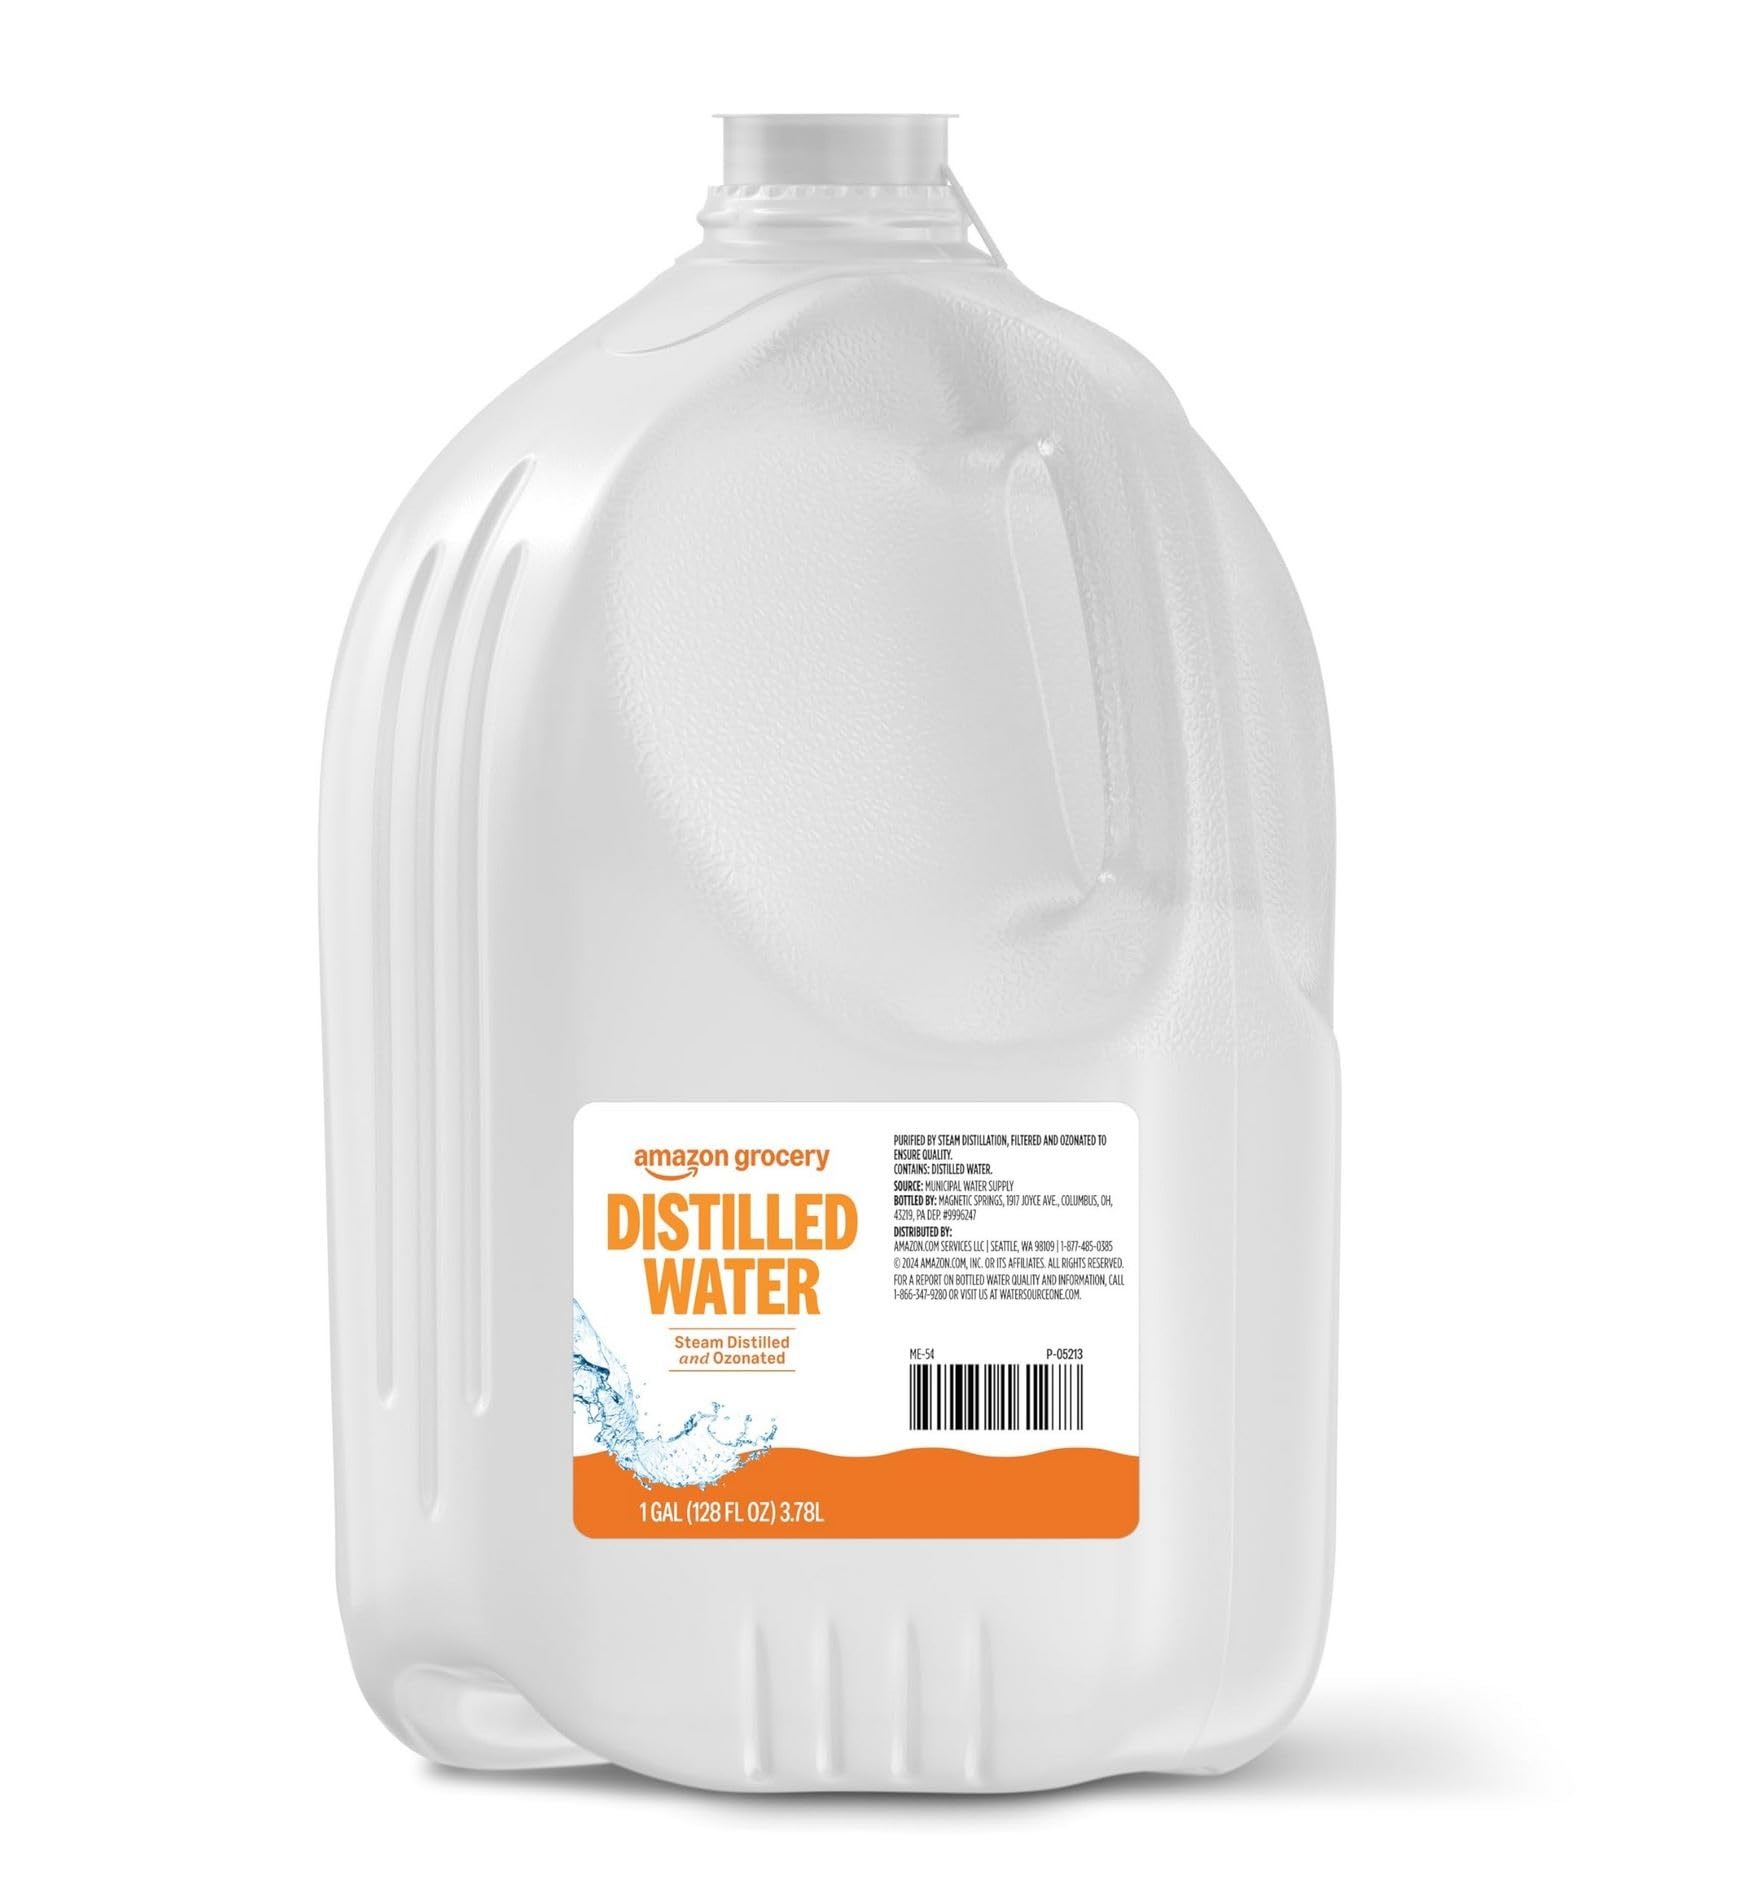
Item Name: Amazon Brand - Happy Belly Distilled Water, 128 fl oz (Pack of 1) (Packaging May Vary)
Bullet Point 1: Packaging may vary based on purchase location due to regional manufacturing
Bullet Point 2: Purified by distillation
Bullet Point 3: 128 oz (1 Gallon) plastic water bottle with resealable cap
Bullet Point 4: Packaging is BPA Free
Bullet Point 5: No calories, no sweeteners
Bullet Point 6: An Amazon brand
Value: 128.0
Unit: Ounce

Price: 1.39